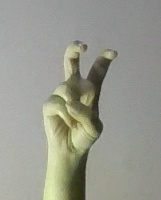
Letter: toot